Austin, Minnesota

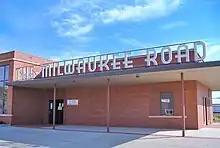
Passenger trains once traveled the "Smoky Valley" line between Austin and La Crosse, and on to Madison, Wisconsin.

The Riverside Arena is a 2,500-seat multipurpose arena which opened in 1973. It is home to the Austin High School Packers boys' and girls' ice hockey teams as well as the Austin Bruins.